List of Category A listed buildings in the New Town, Edinburgh

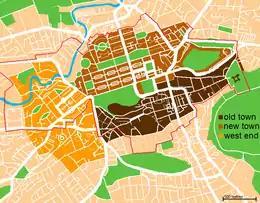
The New Town, shown in light brown

This is a list of Category A listed buildings in the New Town of Edinburgh, Scotland.